Zack Britton

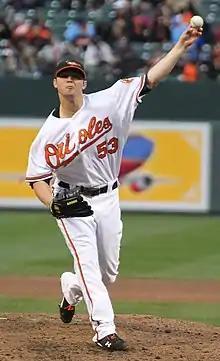
Britton with the Orioles in 2011

Even though Britton was statistically the Orioles' best pitcher during spring training, he started the 2011 campaign in the minors, being optioned to the Norfolk Tides on March 29. Britton was recalled five days later on April 3, however, to replace the injured Brian Matusz in the starting rotation. Britton capped a season-opening three-game sweep of the Tampa Bay Rays by winning his MLB debut that same day in a 5–1 victory at Tropicana Field. He allowed a run and three hits in six innings.